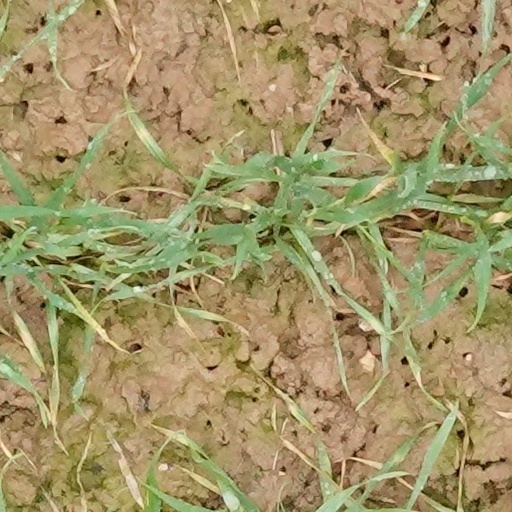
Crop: wheat